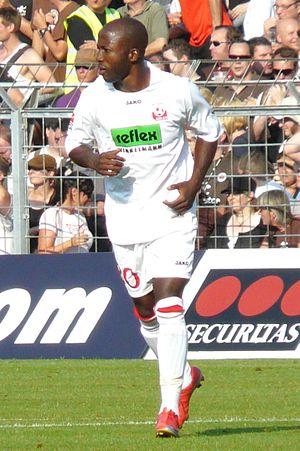
Dominick Kumbela, plus communément appelé Domi Kumbela, né le 20 avril 1984 à Kinshasa au Zaïre, est un footballeur congolais qui évolue au poste d'attaquant. Il joue actuellement pour le club allemand de l'Eintracht Brunswick.